Brooke Burns

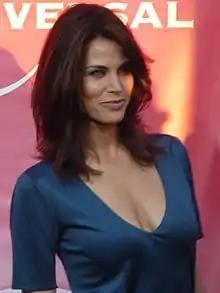
Burns in July 2010

Brooke Elizabeth Burns (born March 16, 1978) is an American fashion model, game show host, actor, and television personality. Burns began her television career in 1995, portraying the supporting character Peg in the Spanish-American teen sitcom "Out of the Blue" (1995–1996), appearing in all episodes. Burns joined the cast of the action drama series "Baywatch" in 1998 and subsequently starred in "Baywatch"s second rendition, "Baywatch: Hawaii", until she left the show owing to her first pregnancy. She appeared in 33 episodes.